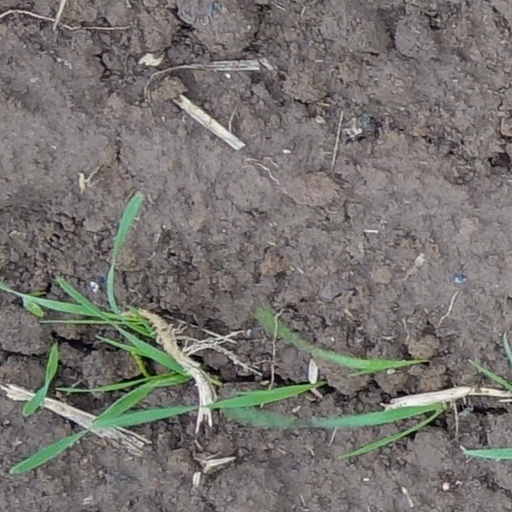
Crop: wheat